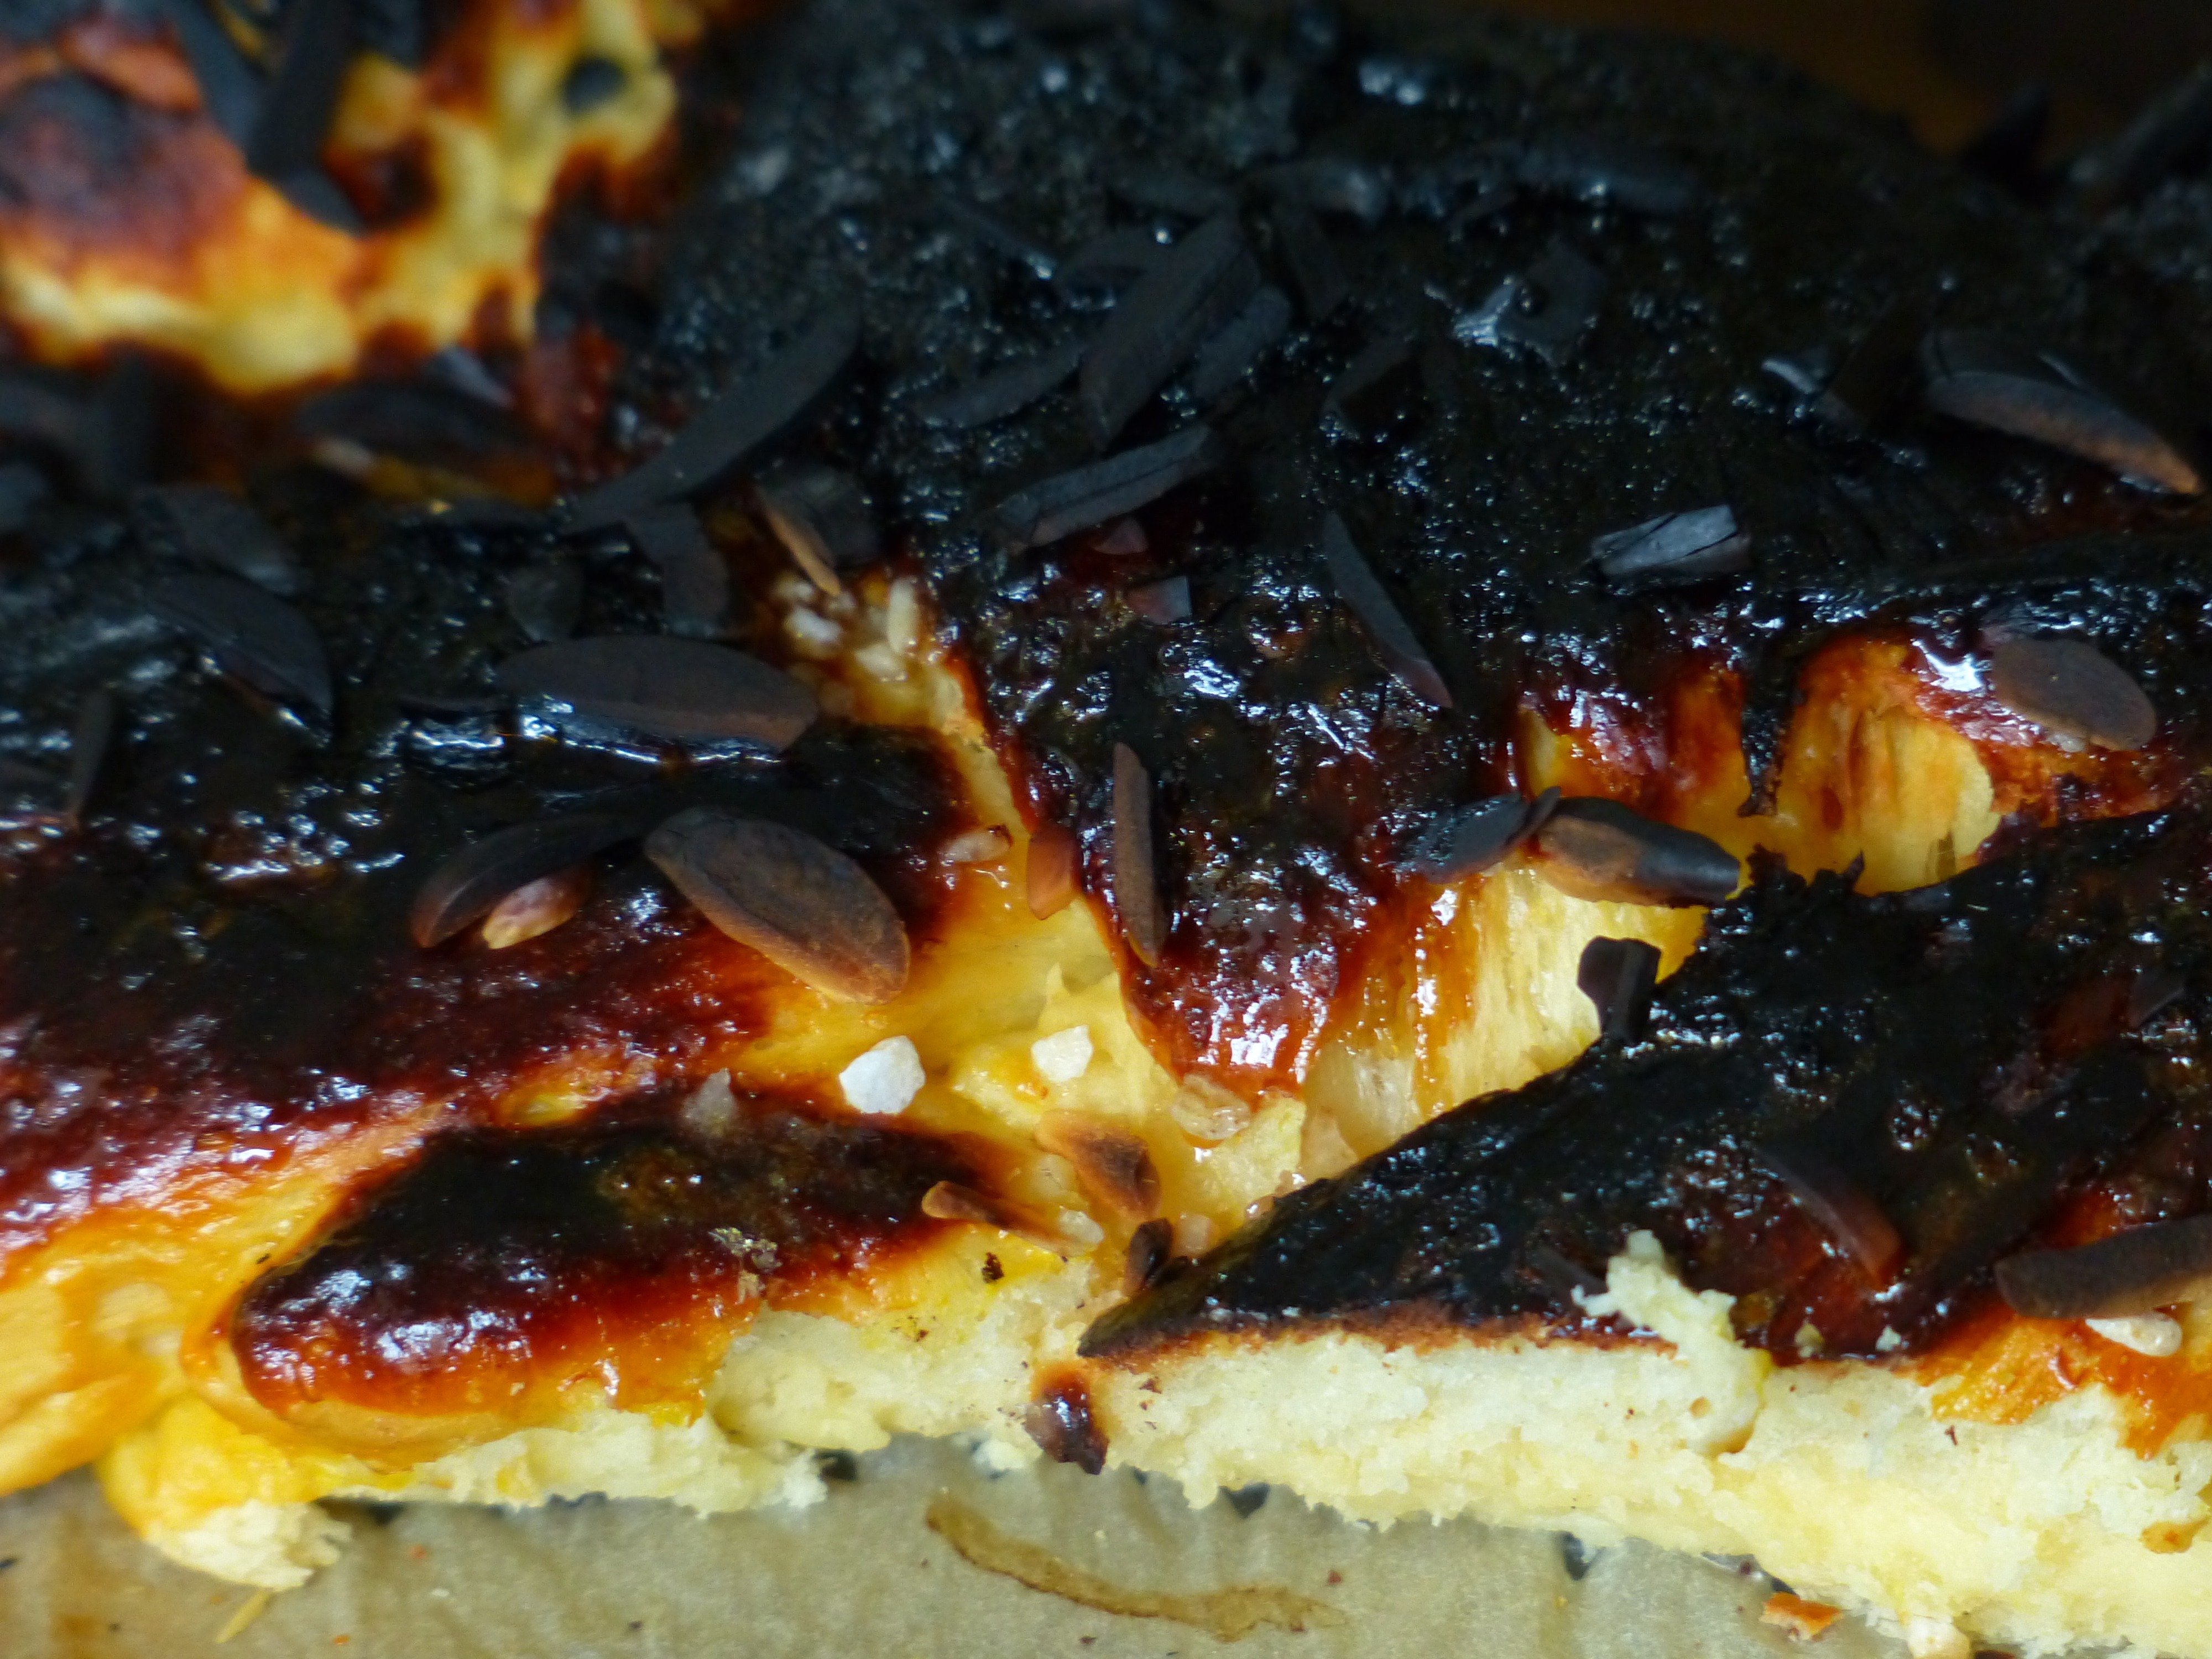
dish, food, produce, black, dessert, meat, cuisine, cake, burnt, dough, pizza, almonds, burned, carbon, baked goods, raven black, charred, plait, hefekranz, easter braid, jet black